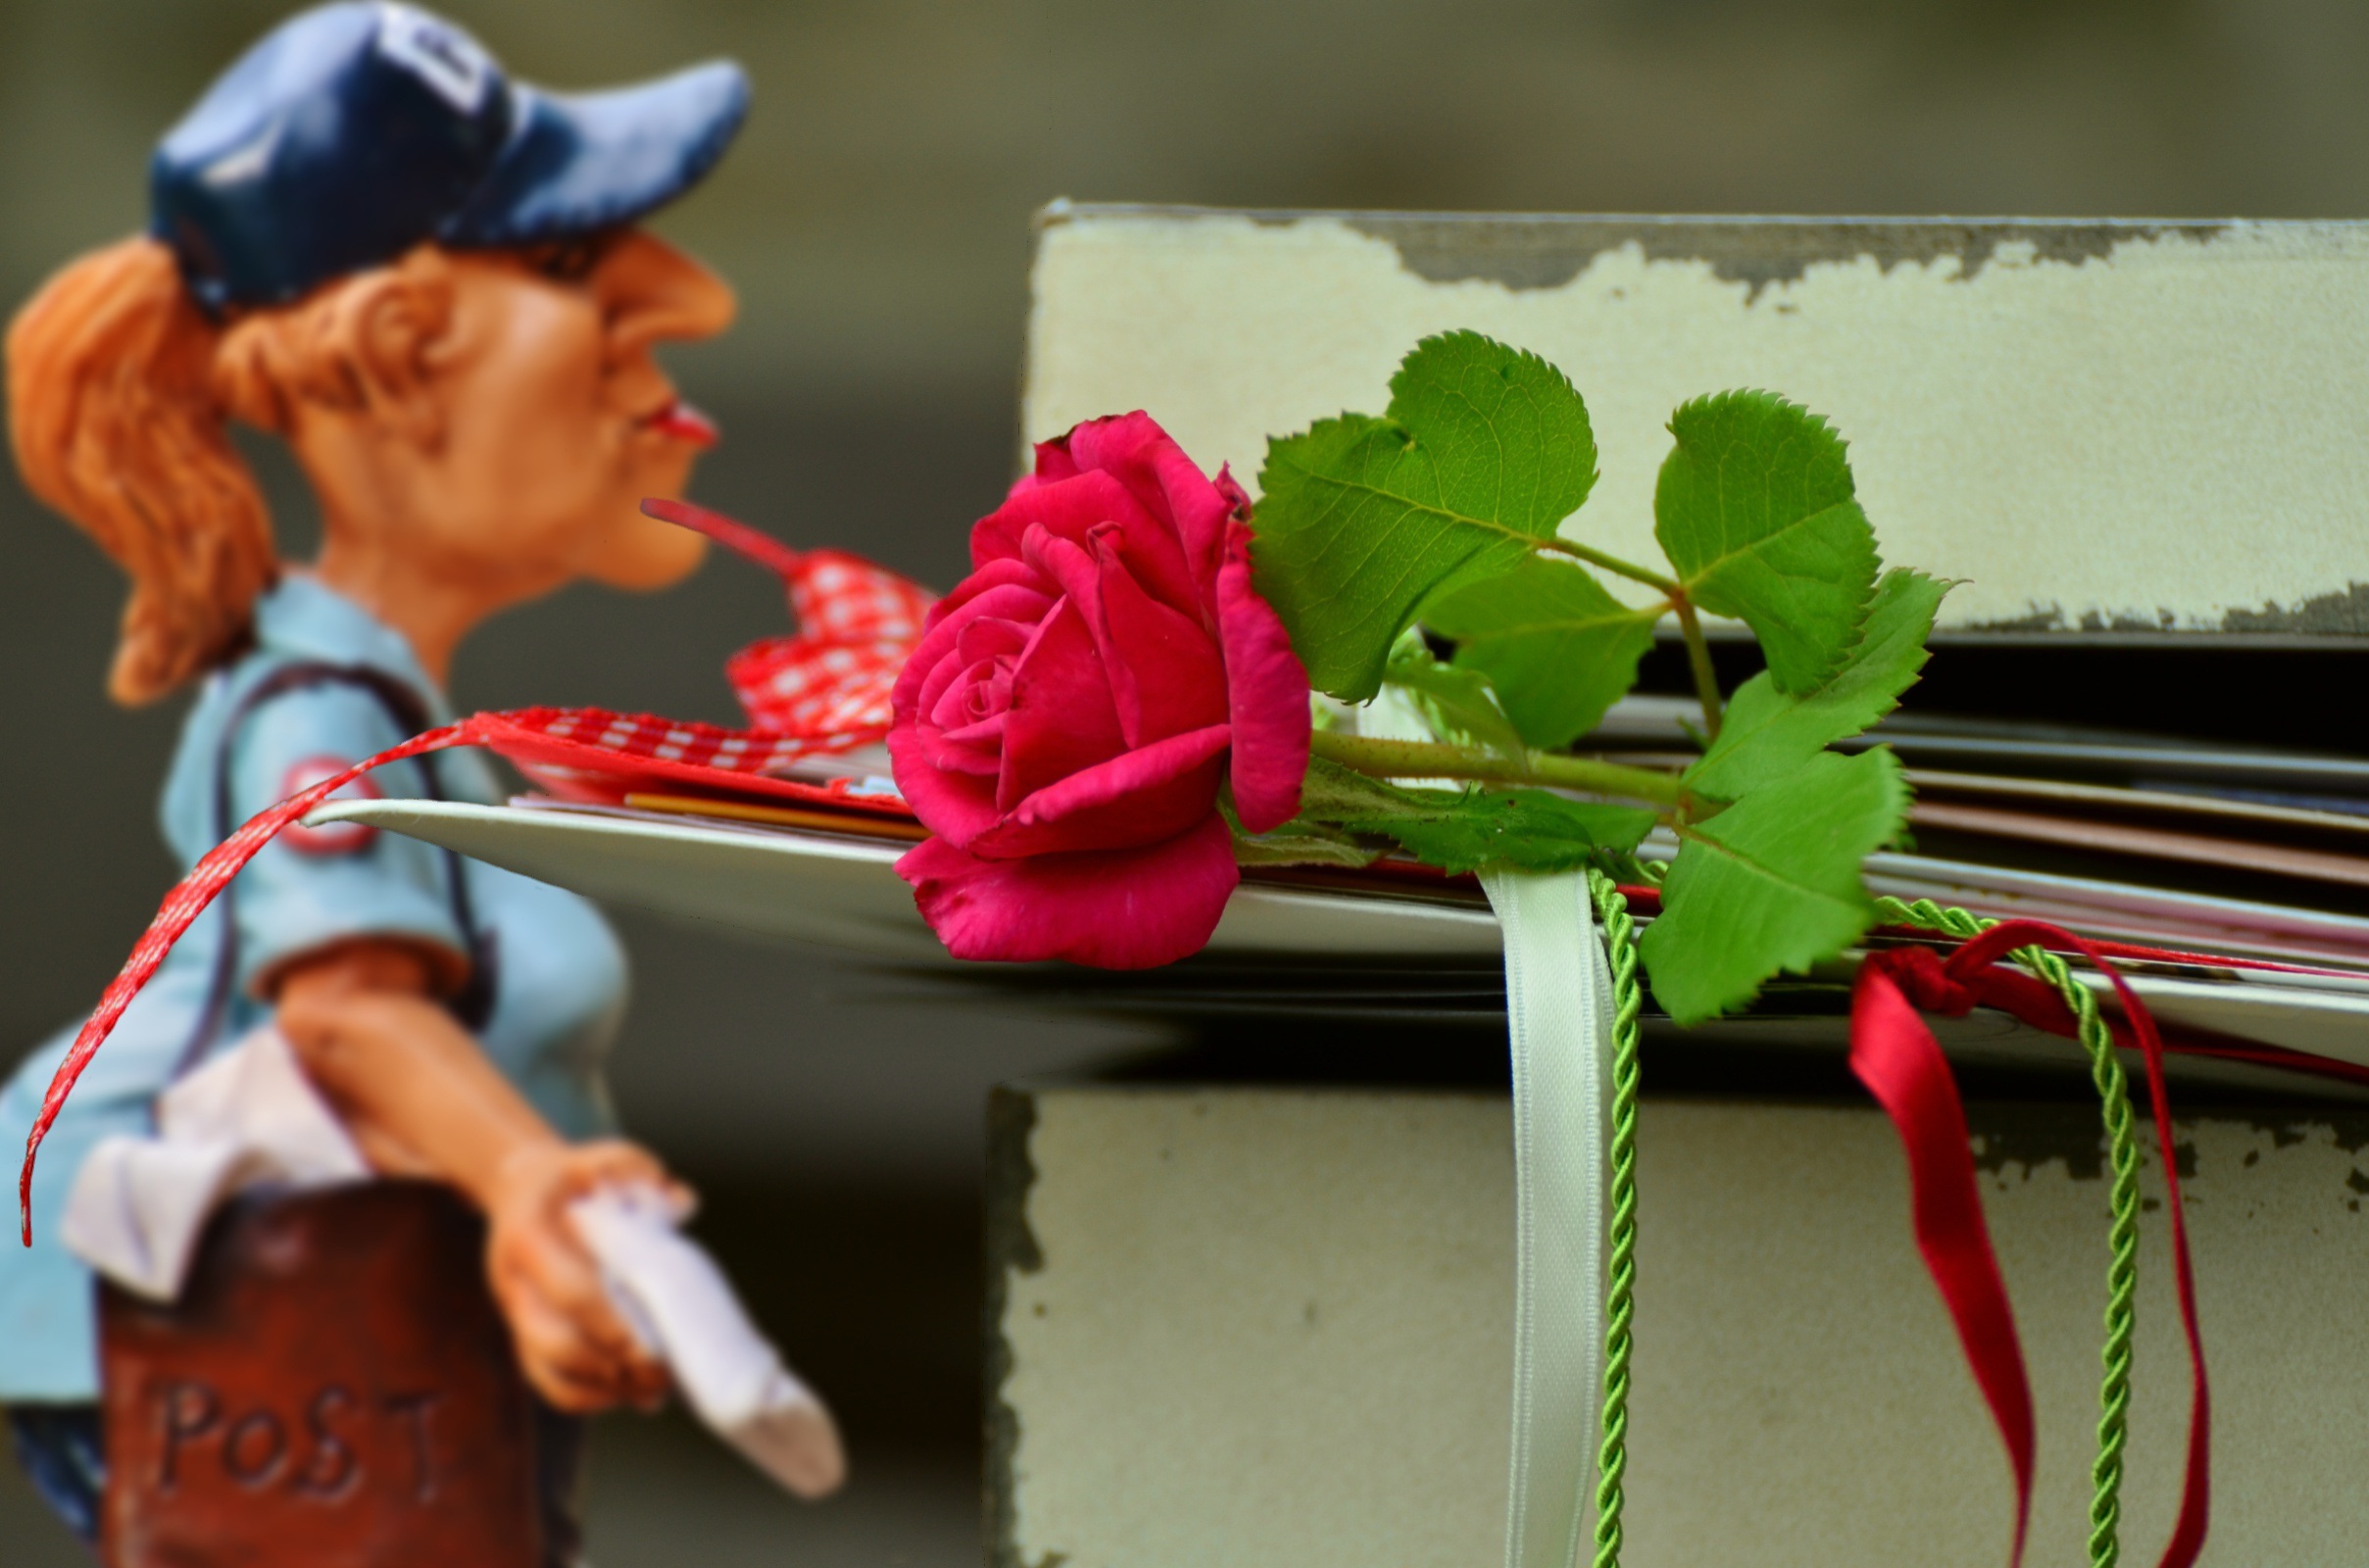
post, flower, love, red, color, romance, child, envelope, happy, letters, connection, emotion, feeling, written, valentine's day, i love you, photo montage, love letter, wish you, mailwoman